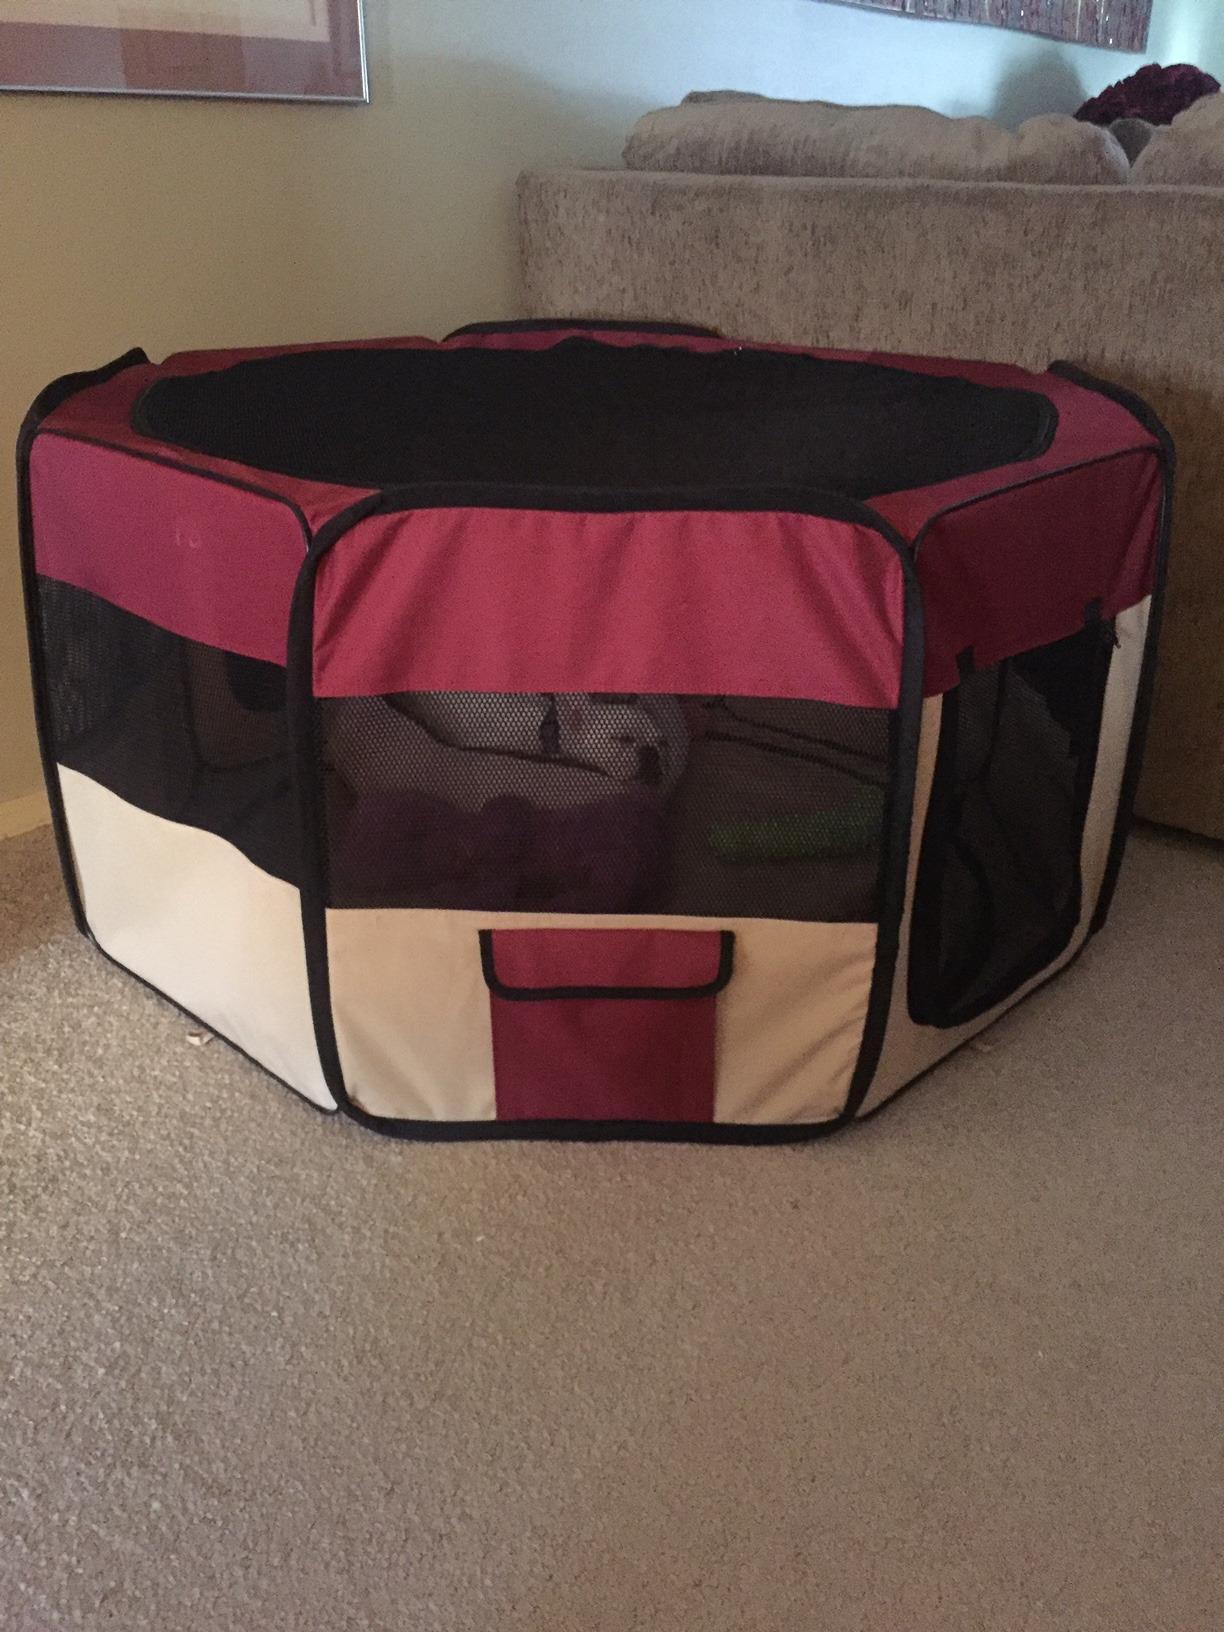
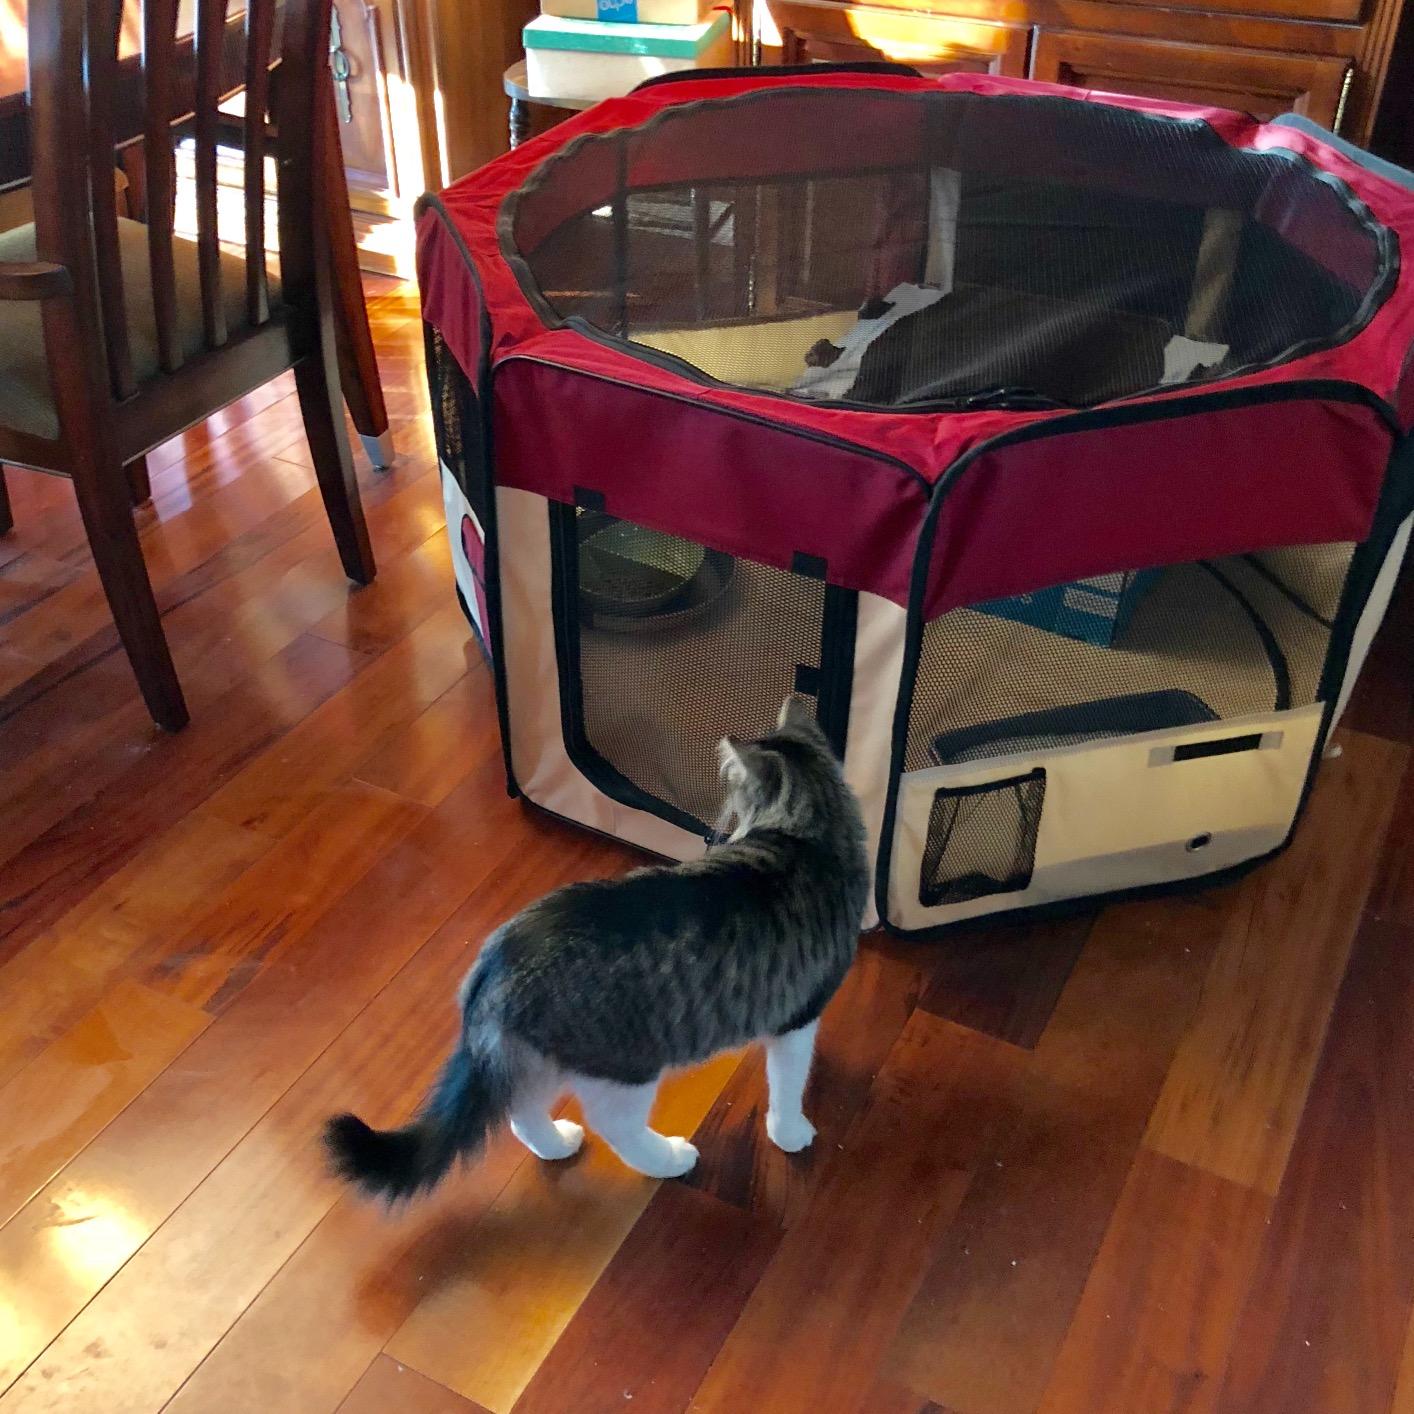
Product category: items_kennel
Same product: yes